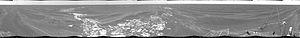
Vostok est cratère d'impact sur Mars. Il a été découvert par la sonde martienne Opportunity de la mission Mars Exploration Rover le Sol 399.